List of birds of Hong Kong

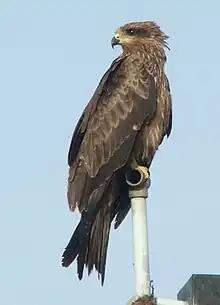
Black kite

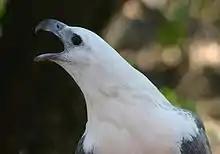
White-bellied sea eagle

Accipitridae is a family of birds of prey, which includes hawks, eagles, kites, harriers and Old World vultures. These birds have powerful hooked beaks for tearing flesh from their prey, strong legs, powerful talons and keen eyesight.